VLM Airlines

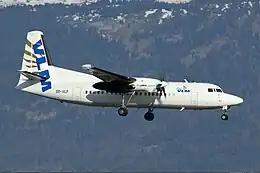
VLM Fokker 50 in the last livery of the original airline

On 13 May 2016, VLM Airlines filed for bankruptcy protection at a court in Antwerp after accumulating €6 million of debt. Bankruptcy protection was granted for a duration of six months on 25 May 2016. VLM planned to continue its operations with a turn around plan that envisaged a return to break even in mid 2017 with the main focus on improving cash flow, stabilising the economic situation and stabilising operations. After the bankruptcy protection was announced, several pilots left the airline due to a restructuring plan which focused on cost reduction and maximizing revenue.